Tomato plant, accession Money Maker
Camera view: horizontal (90 deg, fisheye); turntable rotation: 300 degrees
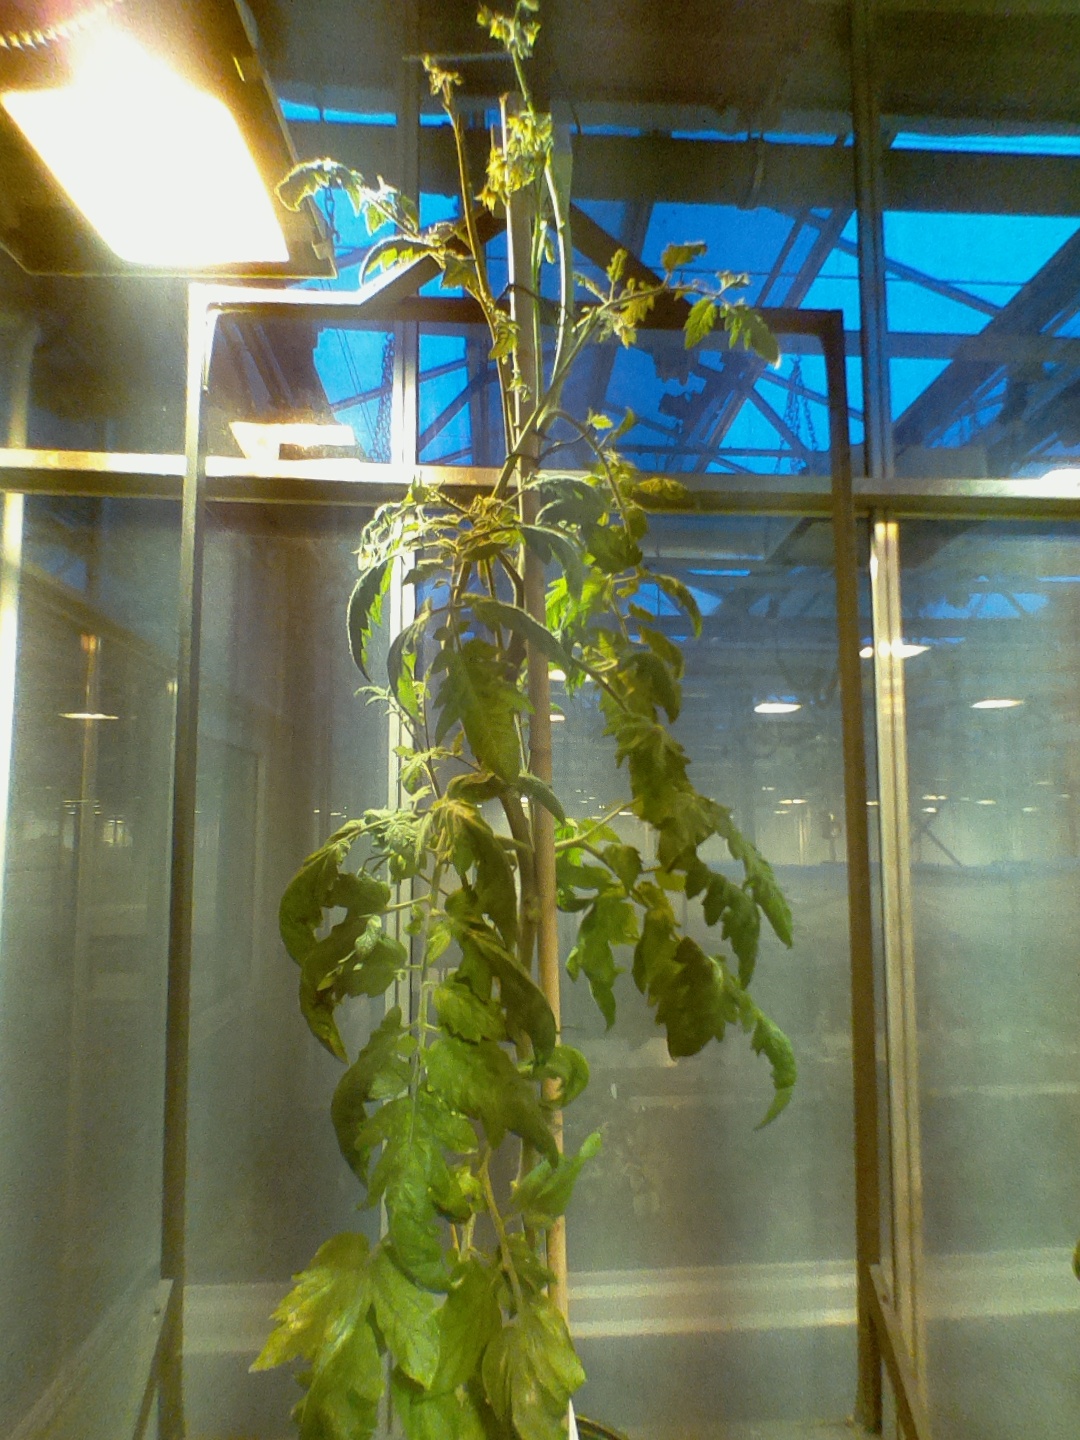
BBCH growth stage 73: 30%-40% of final fruit size